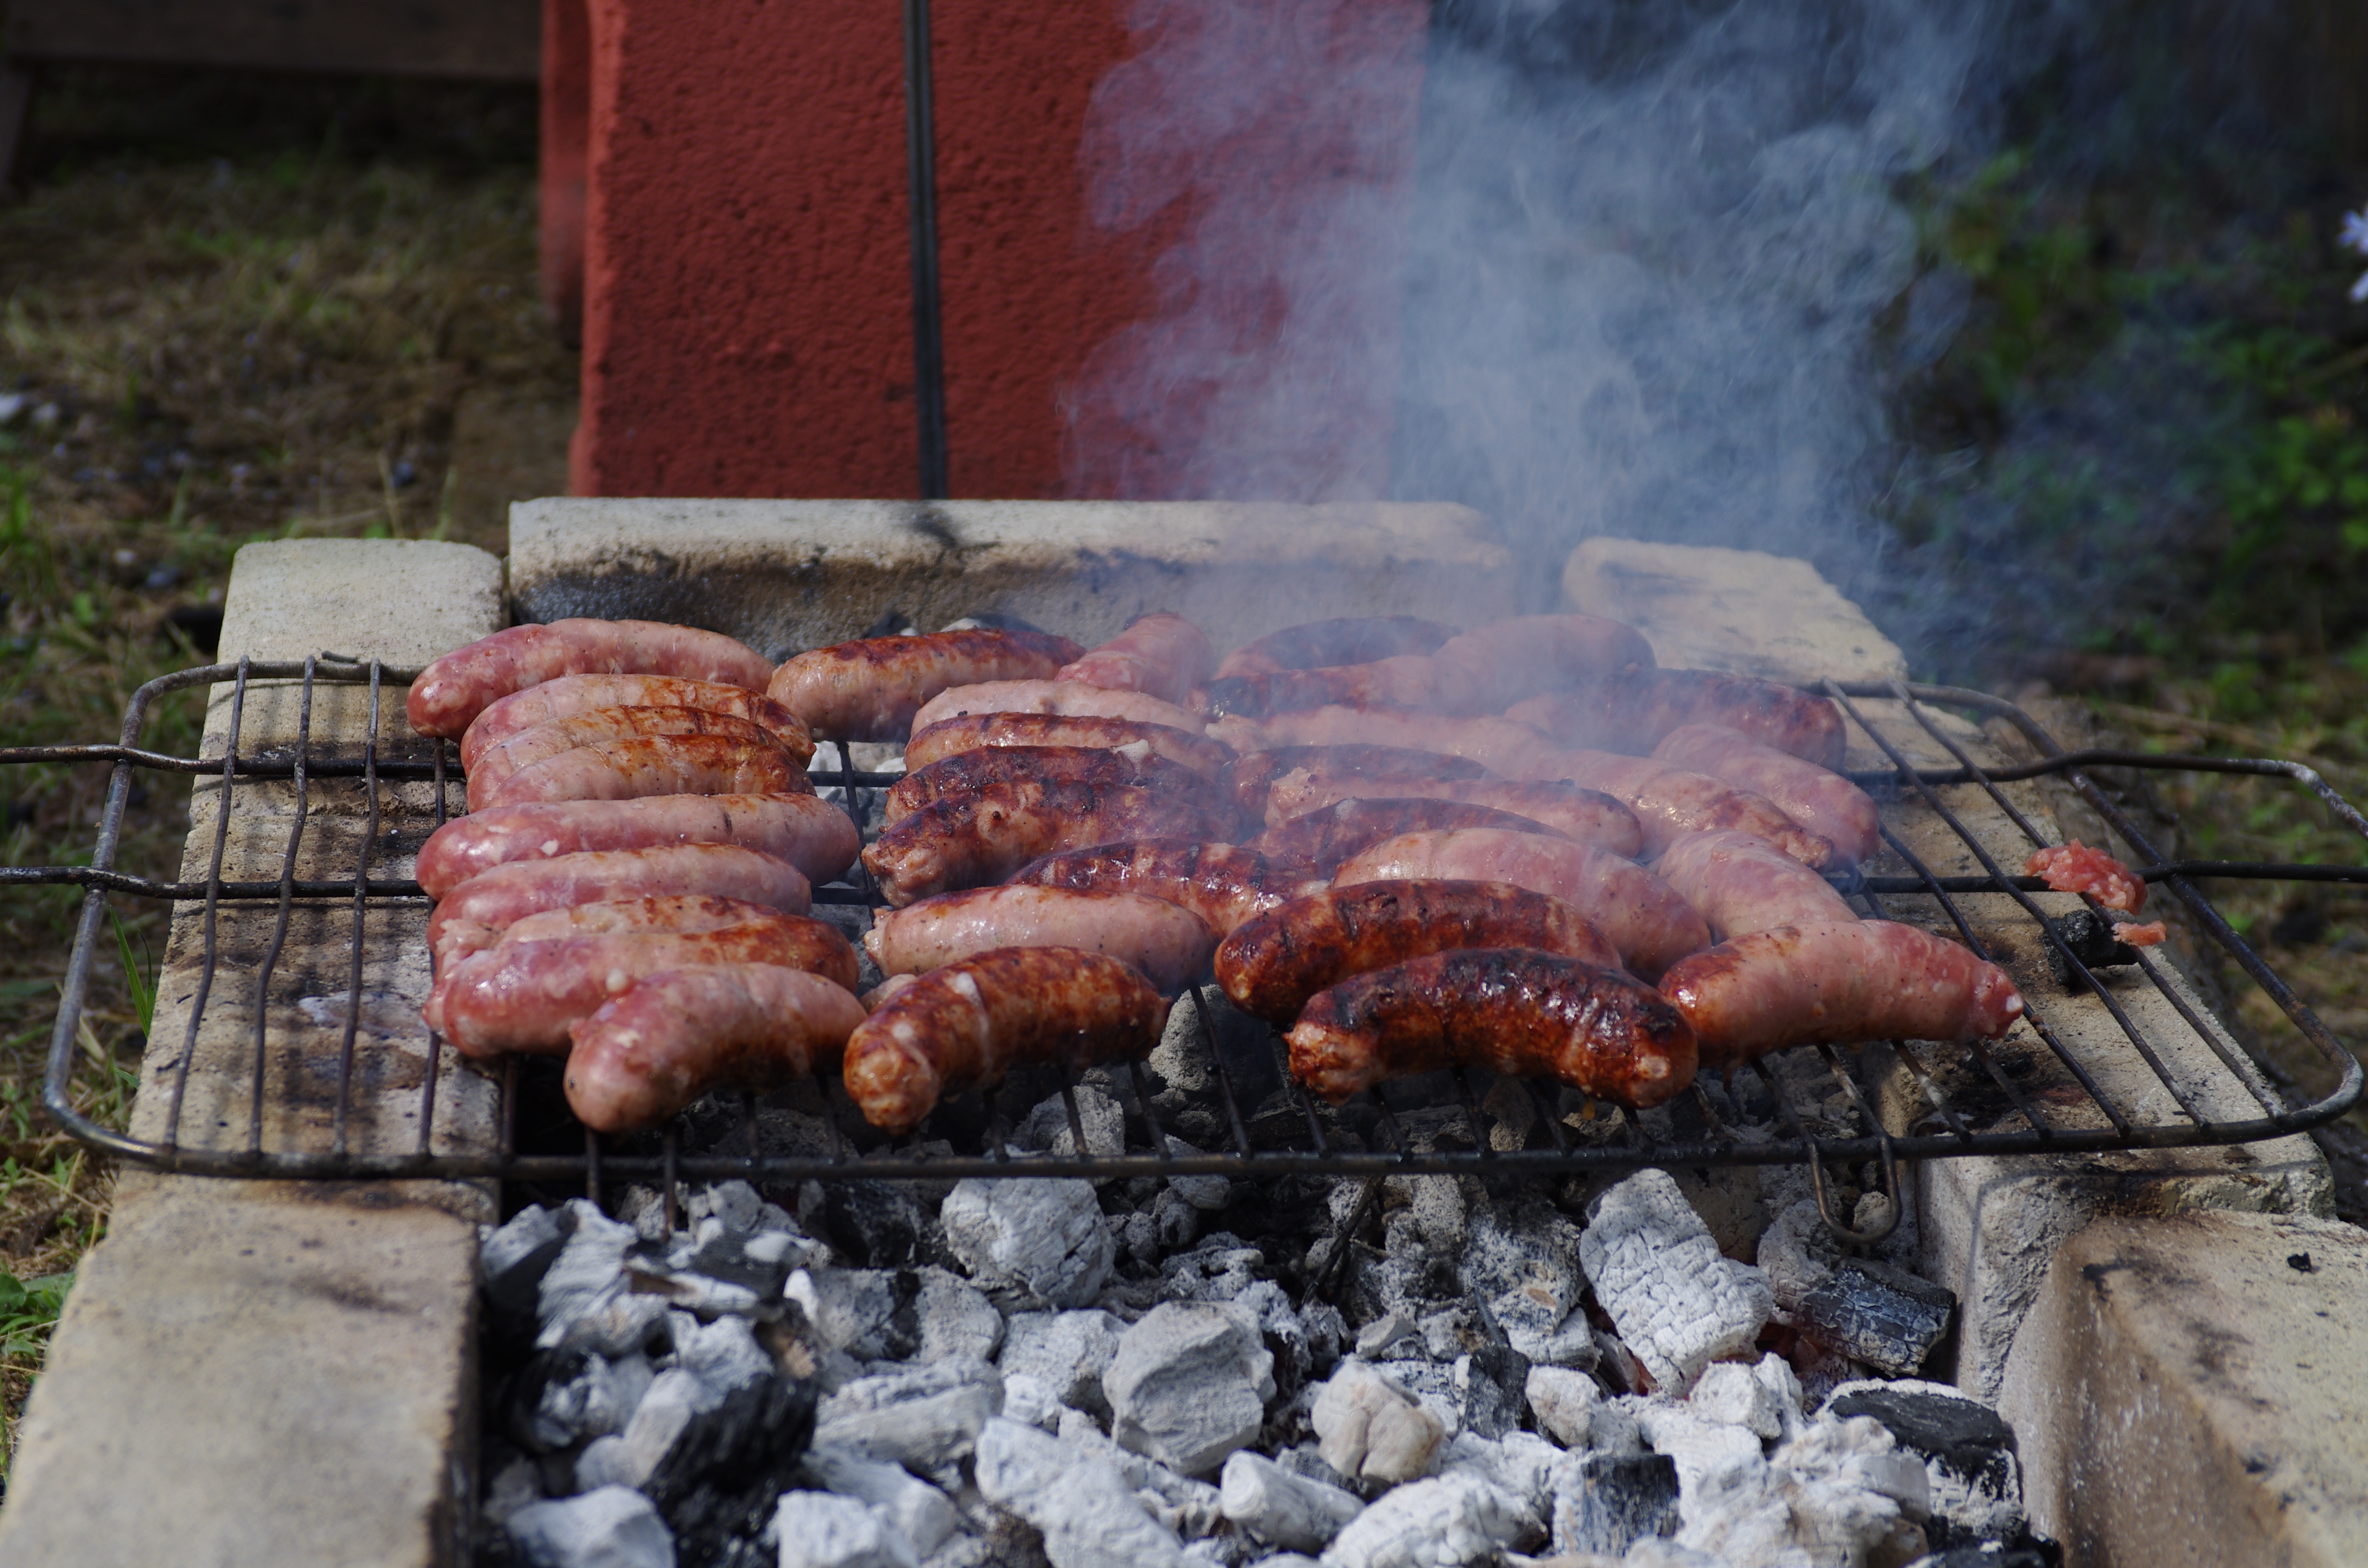
food, barbeque, eat, meat, barbecue, cuisine, sausage, grid, italian, feast, sausages, grilling, barbecue grill, outdoor grill